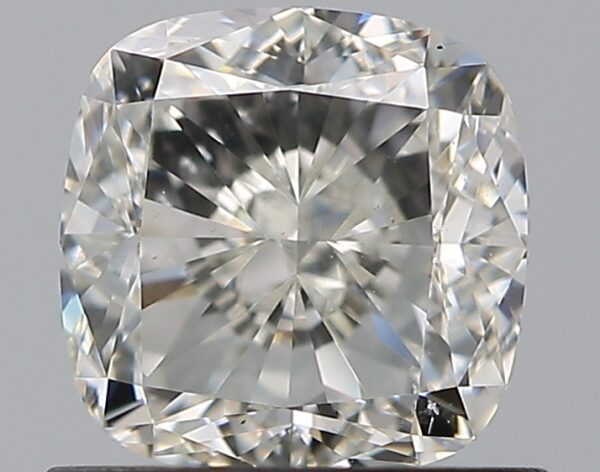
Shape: cushion
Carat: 1
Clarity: VS2
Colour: J
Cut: EX
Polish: EX
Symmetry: VG
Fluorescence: N
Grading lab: GIA
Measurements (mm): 5.51 x 5.45 x 3.71